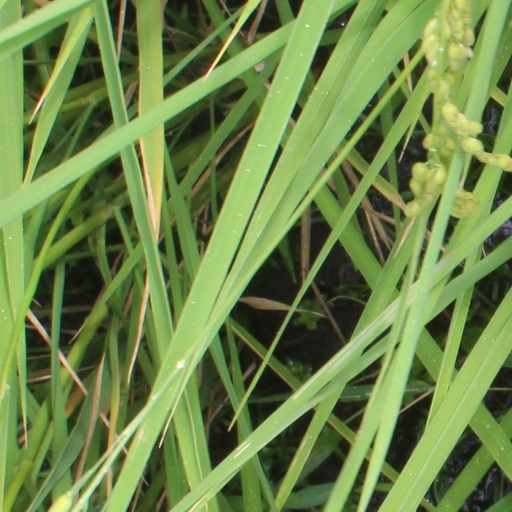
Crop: rice